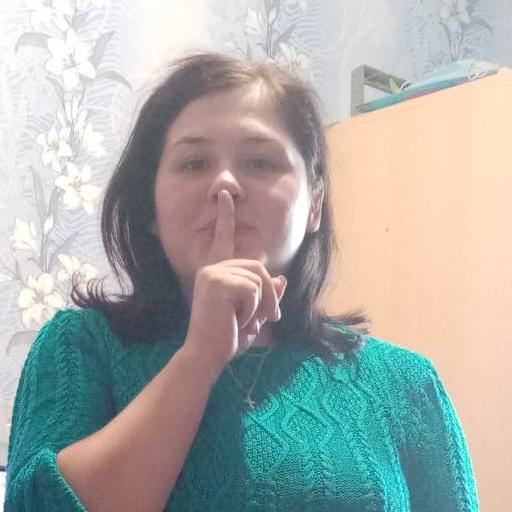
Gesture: mute